First Hundred Years' War

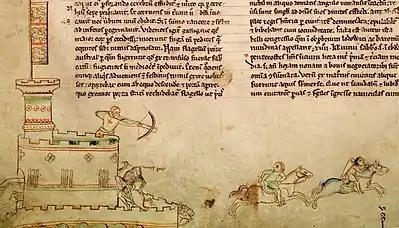

The victory was complete on the continent, but Philip's ambitions did not stop there. Indeed, Philip Augustus wanted to go further against John of England. He thus argued that John should be deprived of the throne, recalling his betrayal of Richard in 1194, and the murder of his nephew Arthur. Arguing a questionable interpretation also of the genealogy of his wife Blanche of Castile, Prince Louis "the Lion" of France, at the request of the English barons in rebellion during the First Baron's War, led an expedition to attempt the conquest of England. The landing took place in Kent on May 1216. At the head of numerous troops (1,200 knights, plus many English rebels), Louis conquered much of the English kingdom, including London, where he settled and proclaimed himself as King of England with the support of the English rebel barons. Only Windsor, Lincoln and Dover resisted and were subsequently besieged by Louis' forces. But despite the warm welcome to Louis by a majority of English bishops, the support of the pope to John remained firm, and Louis was excommunicated. The attitude of Philip Augustus towards this expedition was ambiguous; he did not officially support it and even criticized his son's strategy for the conquest of England, but it is unlikely that he had not given his consent to it, at least privately.